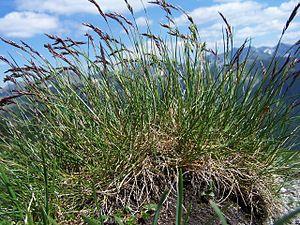
Cette liste de Tracheophyta de Bosnie-Herzégovine, ainsi que d’espèces introduites est un aperçu incomplet d’espèces de mousses, de fougères, de gymnospermes et d’angiospermes citées dans la littérature disponible en langues bosniaque, croate, serbe et serbo-croate. Cet aperçu n’inclue pas des espèces cultivées ni celles occasionnellement introduites.